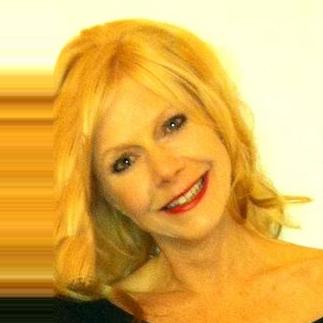
Age: 54